Webster Rubber Company Plant

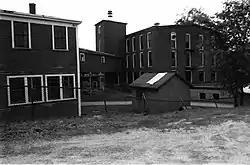
1988 photo

The Webster Rubber Company Plant, formerly the Webster Woolen Mill No. 1-1/2, is an historic industrial site on Greene Street in Sabattus, Maine. Built in 1869 as a textile mill, it was a fixture of the town's economy well into the 20th century, and is good local example of industrial Italianate architecture. The property was listed on the National Register of Historic Places in 1989. In 2015, the property was vacant, and it was demolished in 2018. It was delisted from the National Register in 2024.